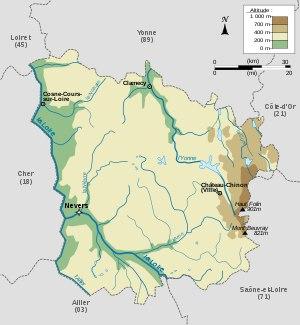
Le département de la Nièvre se situe dans le centre-est de la France. Il est bordé par le Cher à l'ouest, l'Allier au sud, la Saône-et-Loire au sud-est, la Côte-d'Or au nord-est, l'Yonne au nord et le Loiret au nord-ouest.
La Nièvre est une rivière française arrosant le département du même nom dans la région Bourgogne-Franche-Comté et un affluent en rive droite du fleuve la Loire.
Le lac de Pannecière ou lac-réservoir de Pannecière-Chaumard est un lac artificiel situé dans le département de la Nièvre, en Bourgogne-Franche-Comté, dans la partie ouest de la région naturelle du Morvan. Sa superficie est de 520 hectares, pour une capacité de 82,5 hm³. Il se trouve à la confluence de l'Yonne et de l'Houssière.